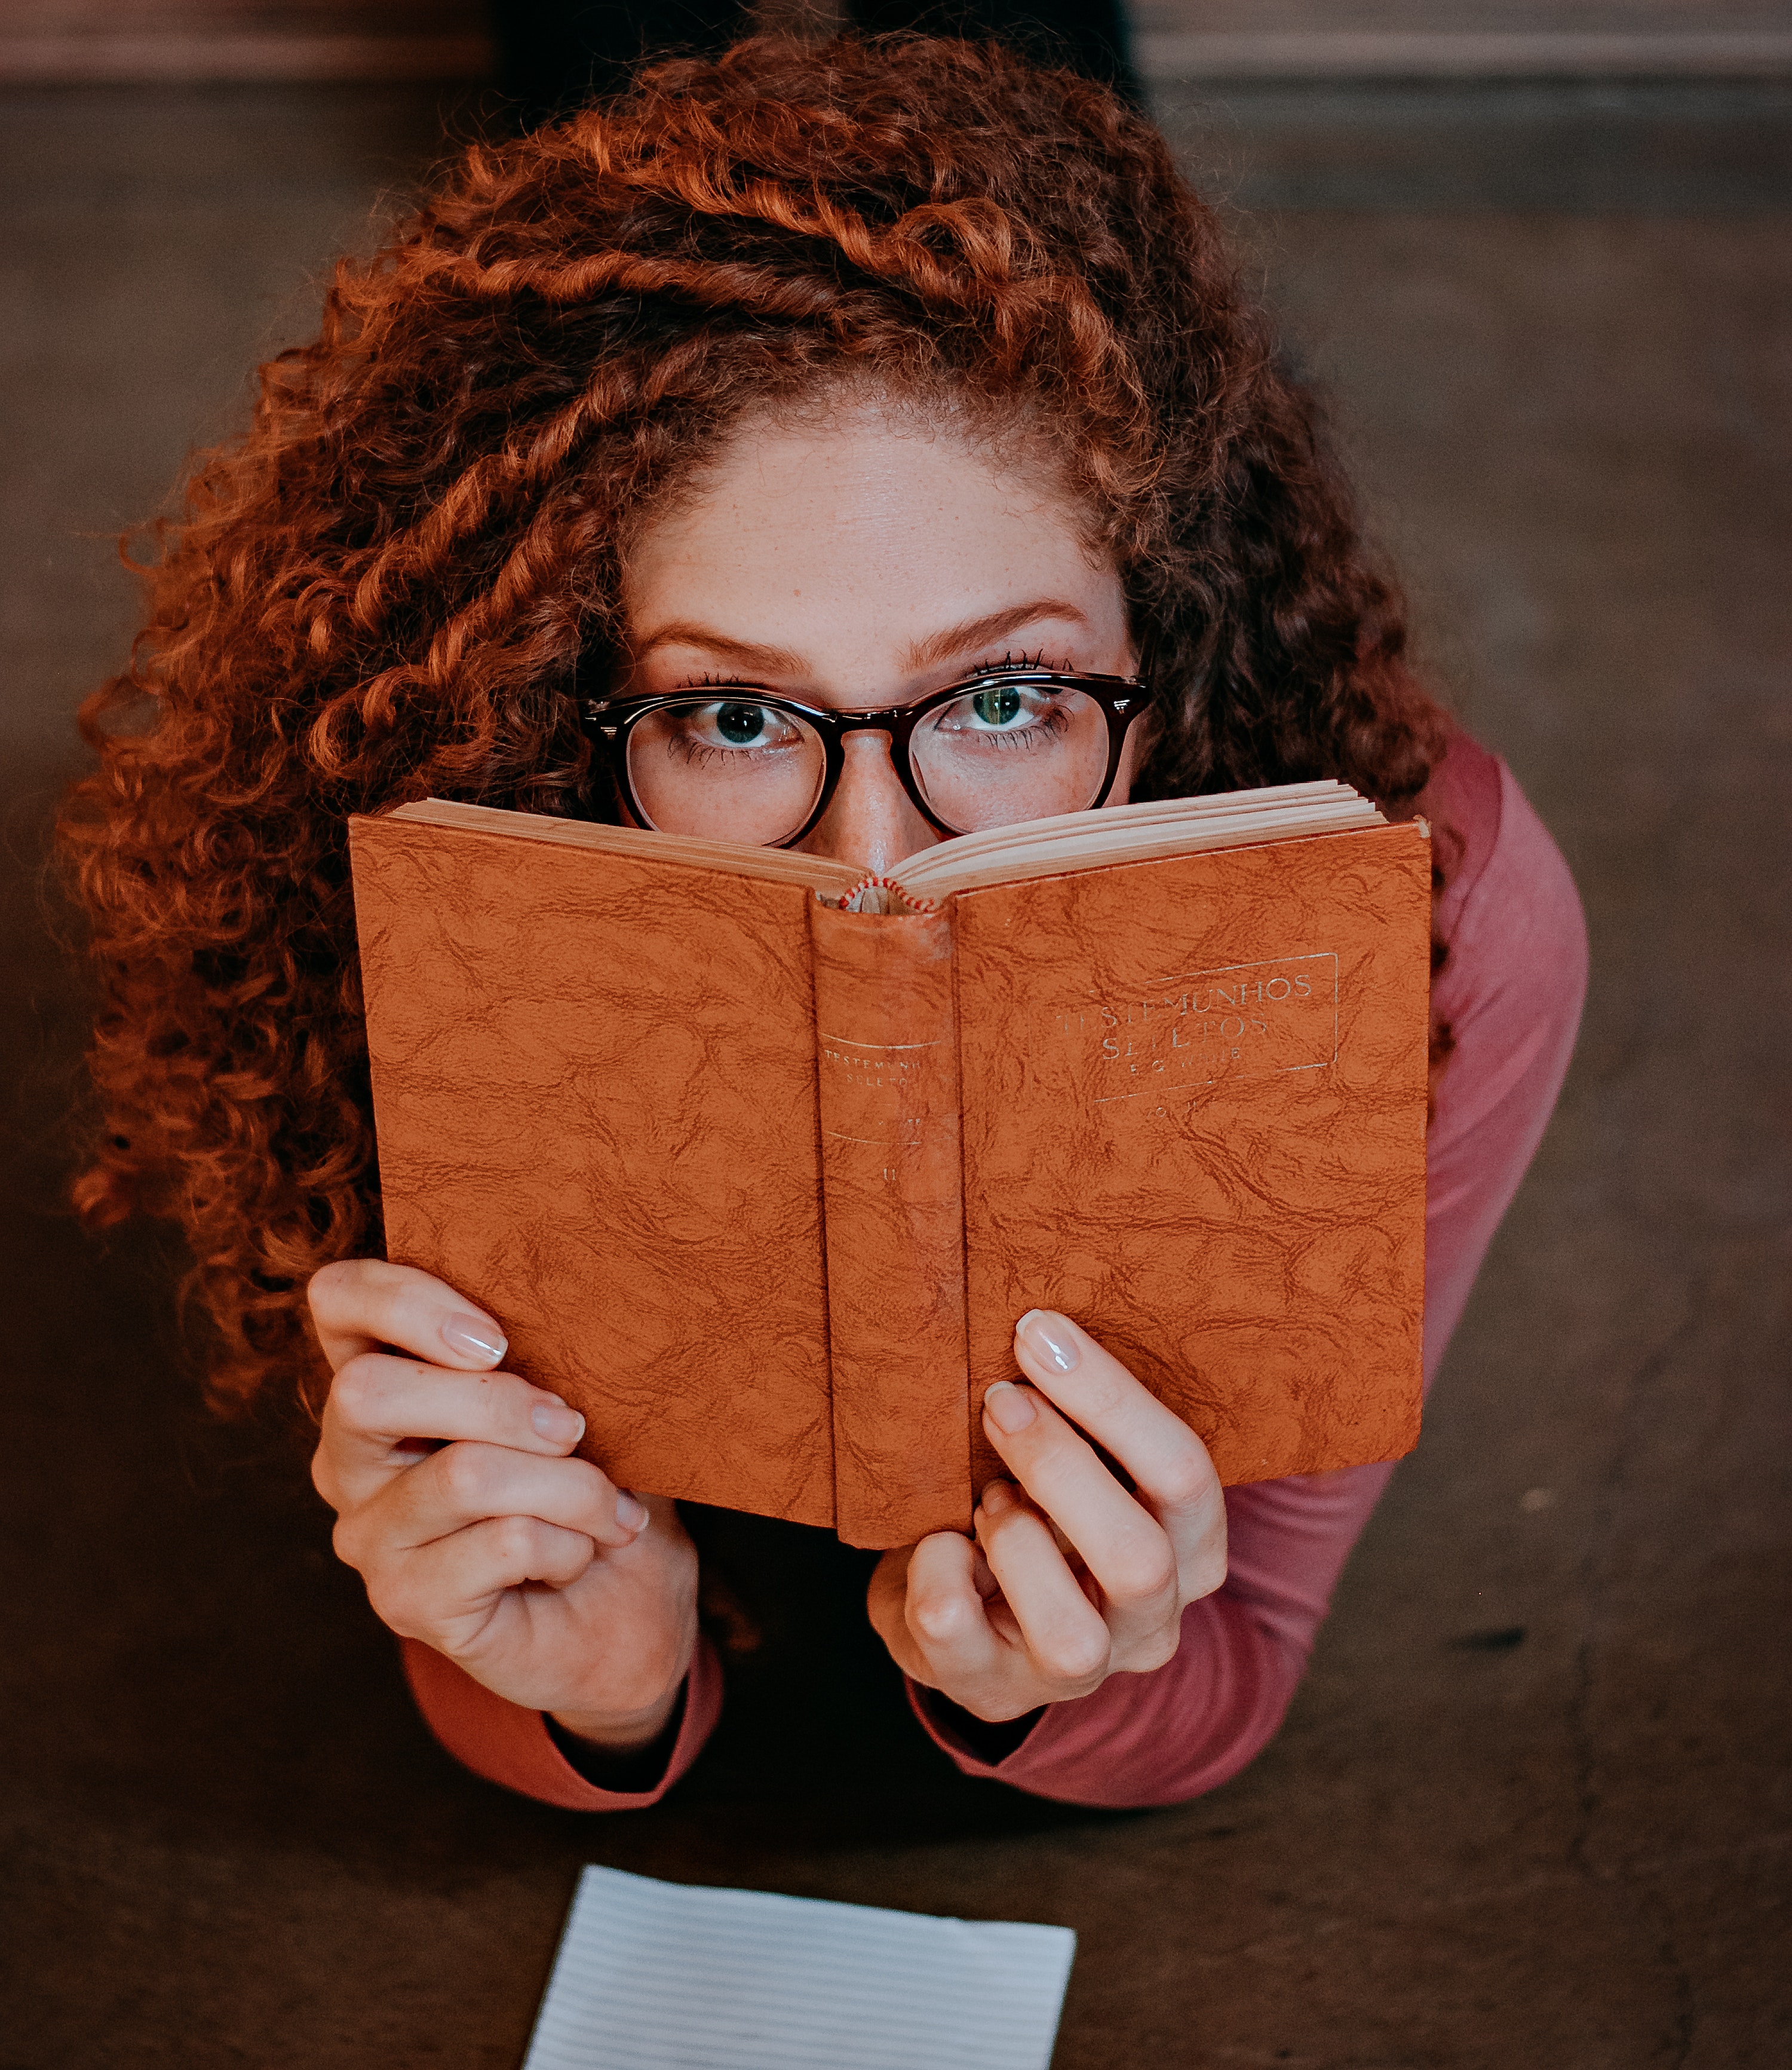
glasses, hand, smile, brown hair